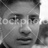
Emotion: neutral